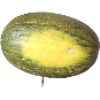
Label: Melon Piel de Sapo 1